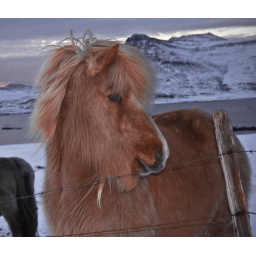
While I walked by the fence this horse followed me and posed